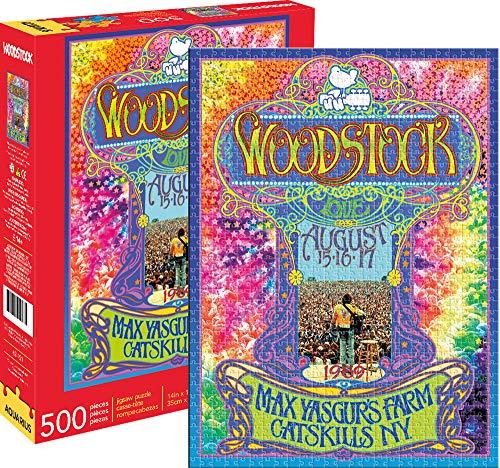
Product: Woodstock- Collage 500 pc Puzzle
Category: Toys & Games | Puzzles | Jigsaw Puzzles
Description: Puzzle has 500 pieces.
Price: $17.49
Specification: ProductDimensions:1.9x8x10inches|ItemWeight:13.4ounces|ShippingWeight:13.4ounces(Viewshippingratesandpolicies)|ASIN:B07MX21WWX|Itemmodelnumber:62151|Manufacturerrecommendedage:14yearsandup